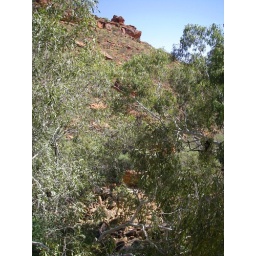
in the kings canyon creek bed